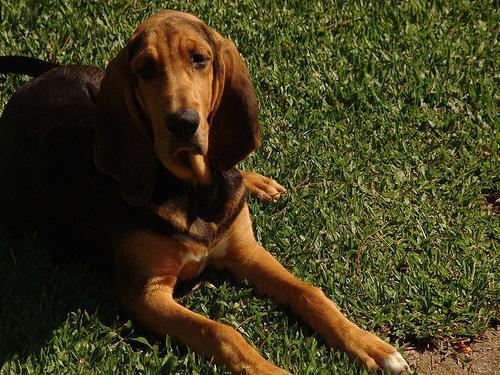
bloodhound